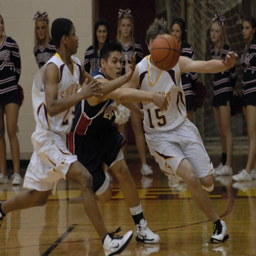
images from the boys basketball game .